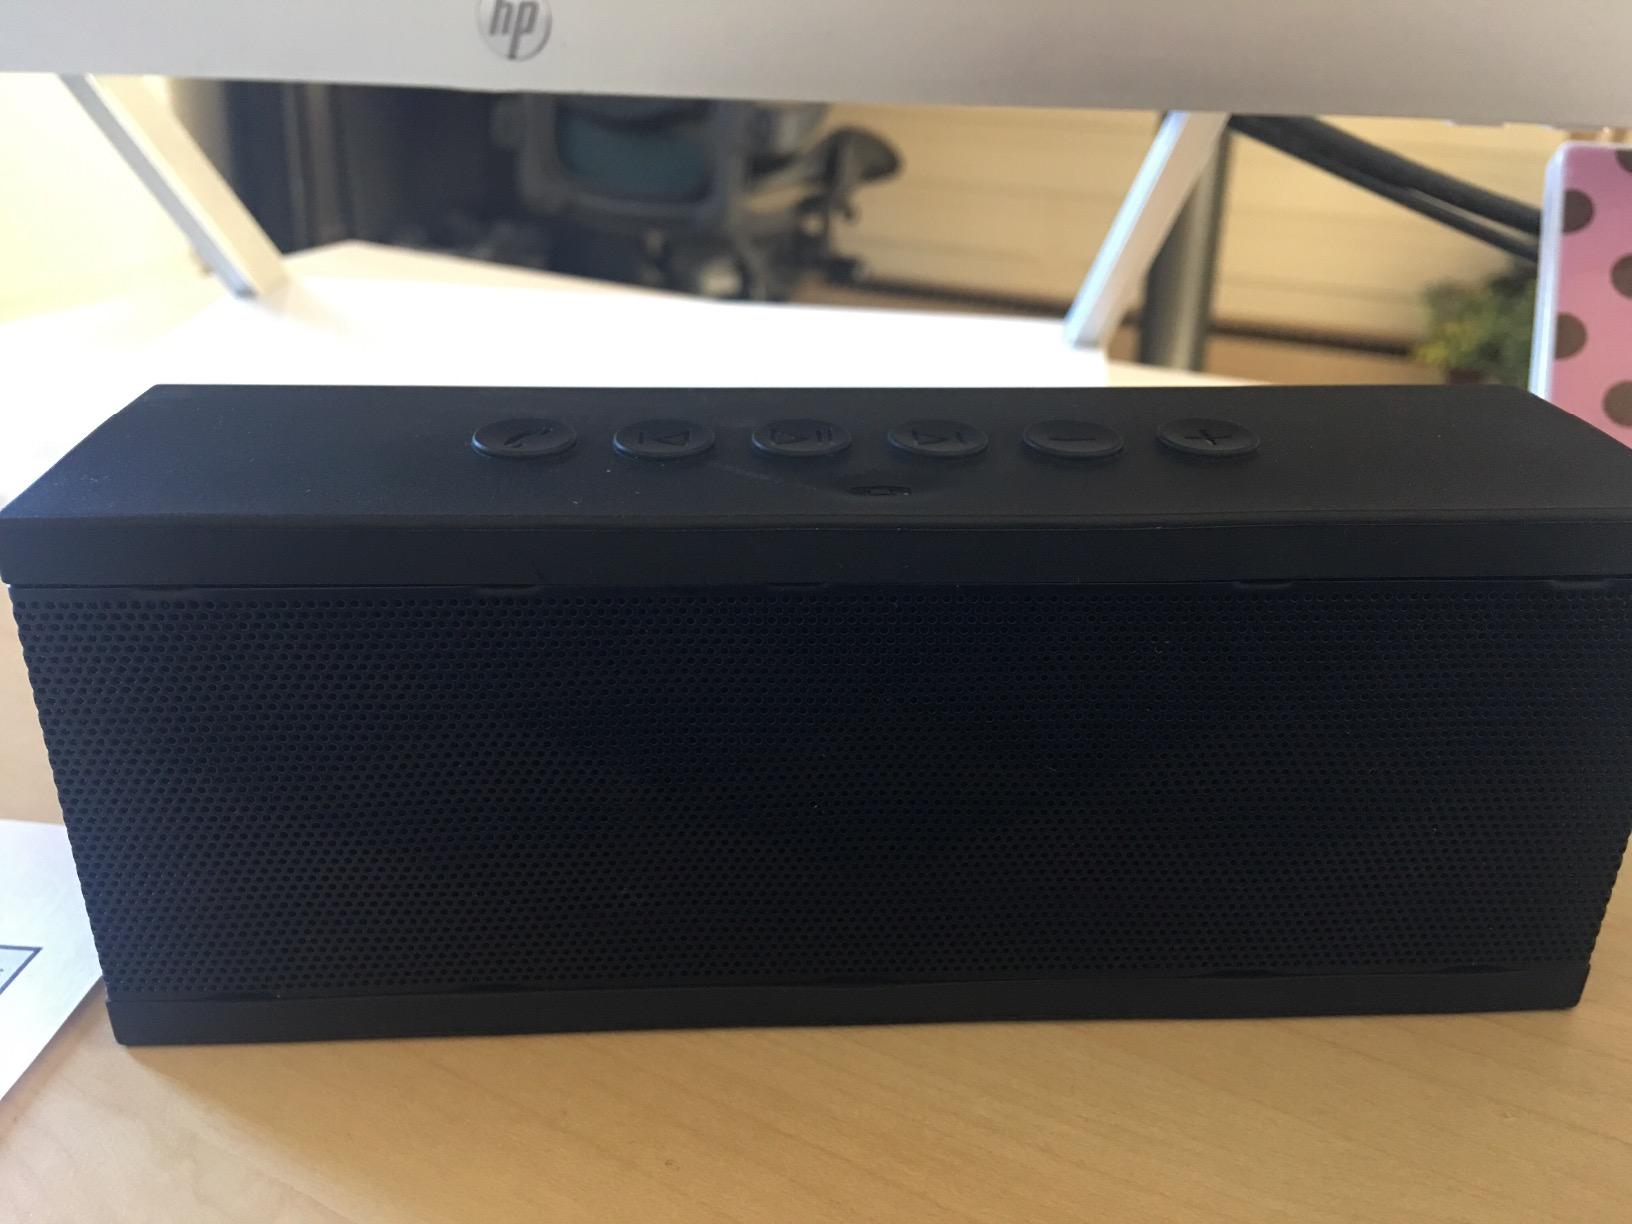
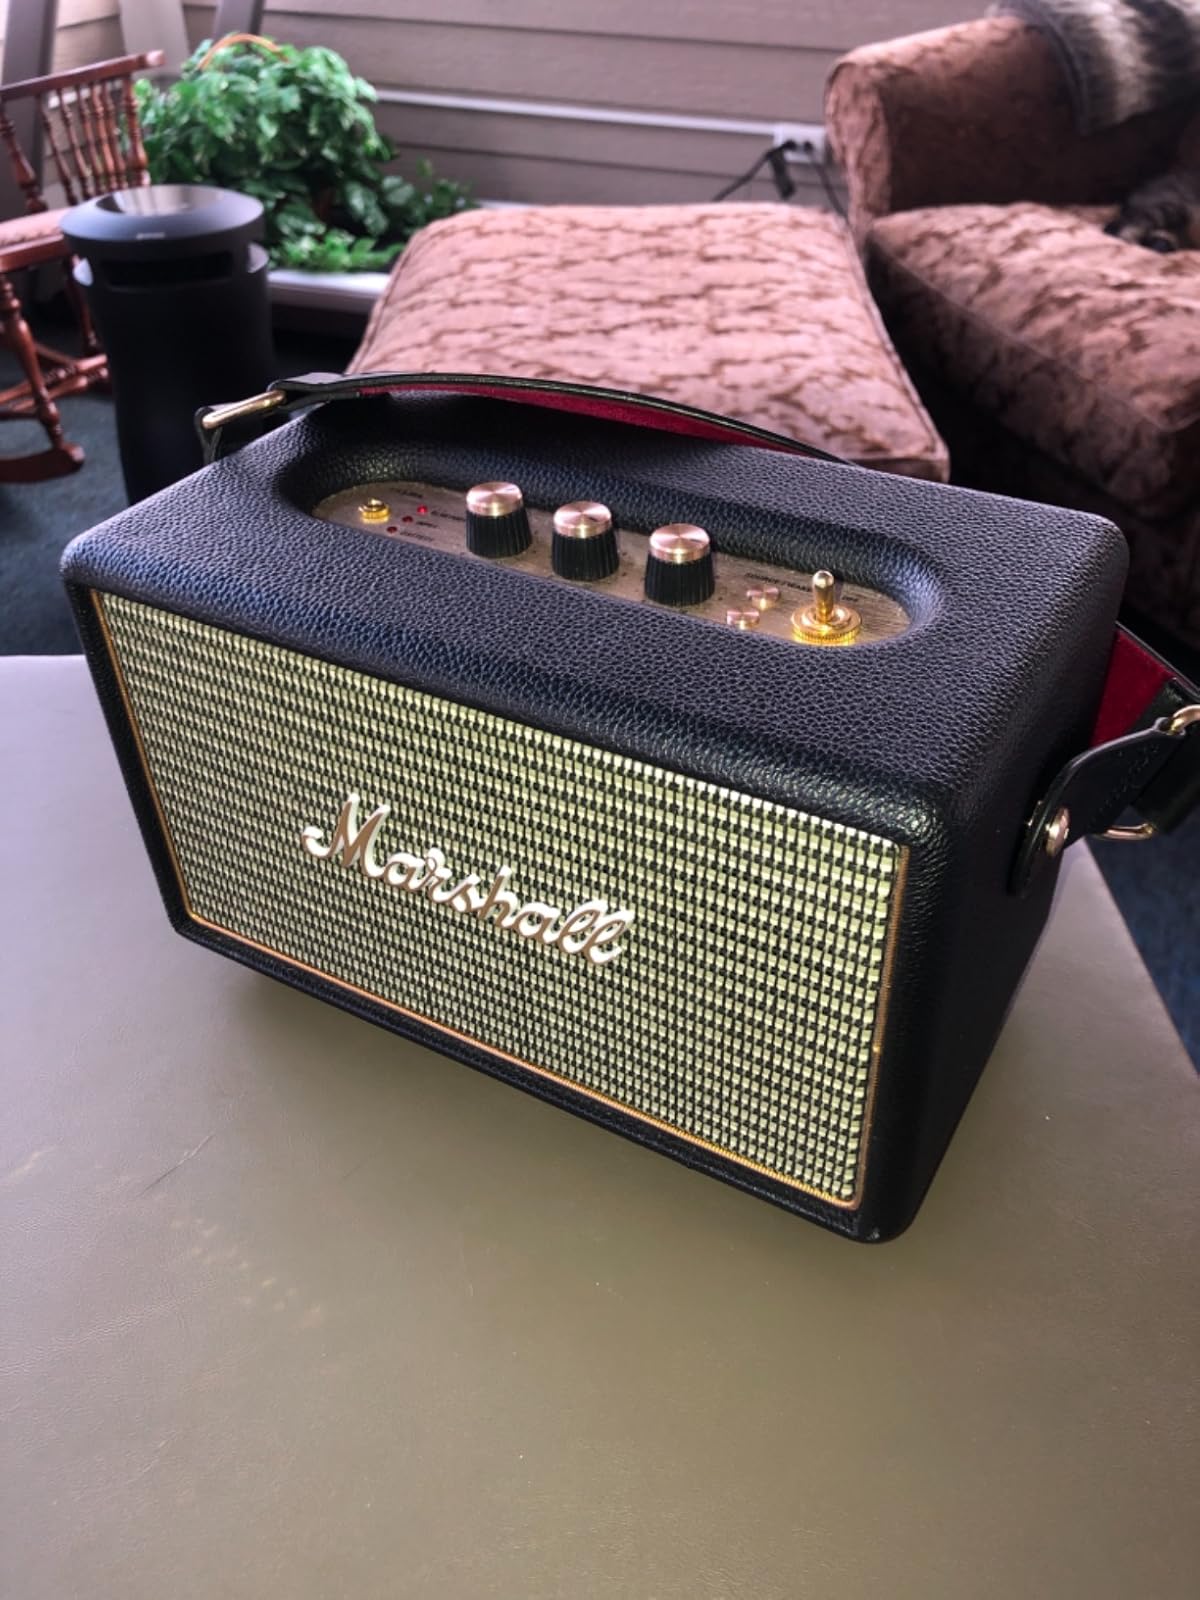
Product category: speaker
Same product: no